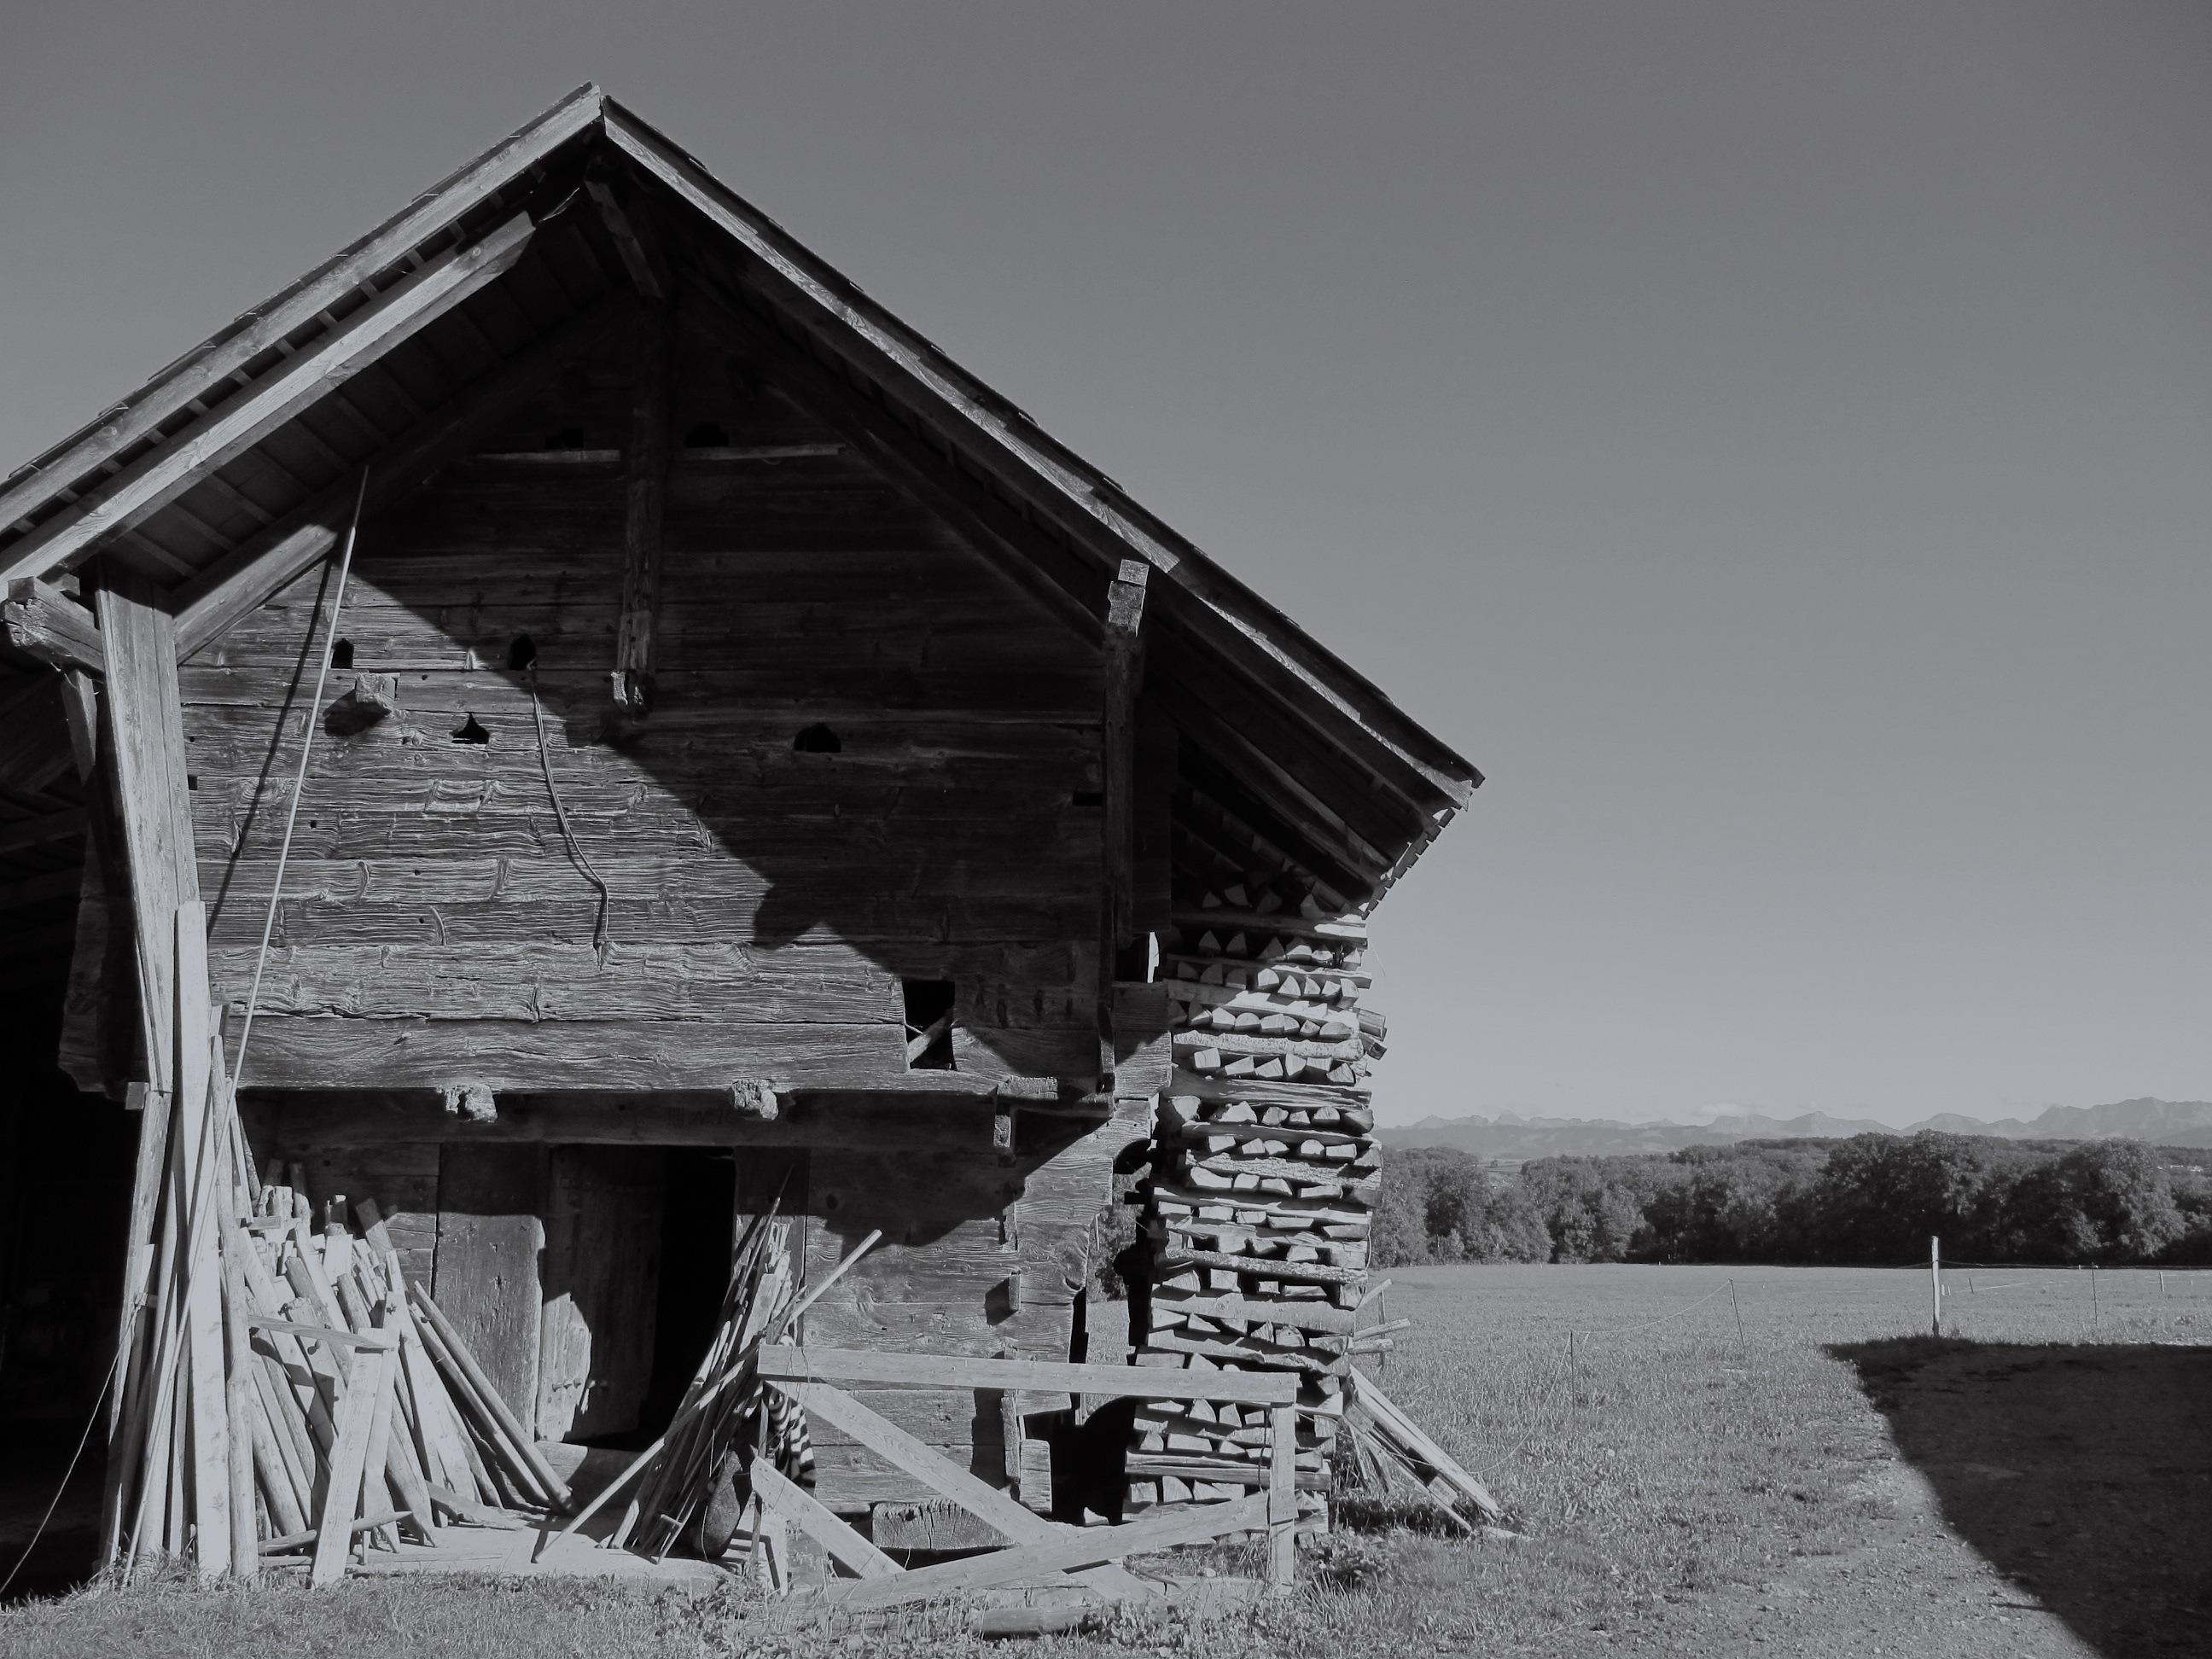
nature, forest, outdoor, snow, winter, black and white, sky, wood, white, countryside, house, building, country, rural, abandoned, black, monochrome, trees, woods, outside, mountains, ruins, dilapidated, photograph, shape, old barn, monochrome photography